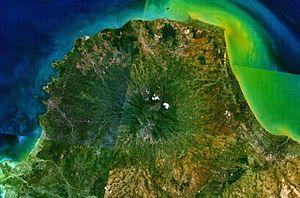
Le Muria est un stratovolcan d'Indonésie situé sur la côte septentrionale de l'île de Java. Il culmine à environ 1 625 mètres d'altitude.